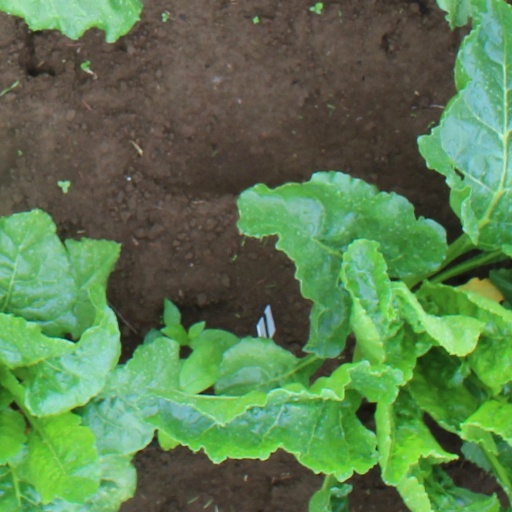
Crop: sugar beet